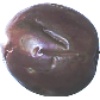
Label: Passion Fruit 1